History of the Canton of Aargau

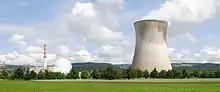
Leibstadt Nuclear Power Plant

The long-standing tensions within the confessional divide reached a boiling point in 1656 with the outbreak of the First War of Villmergen. Following the expulsion, handing over to the Inquisition, or execution of numerous reformed individuals by the authorities of the state of Schwyz, Zurich declared war on the Catholic towns. However, the campaign was poorly organised, with the allied Bernese troops being defeated by the central Swiss in the First Battle of Villmergen on 24 January. The peace treaty, which was concluded on 7 March, reaffirmed the conditions that had existed since 1531. In Baden, Stein Castle, which had been destroyed in 1415, was rebuilt as a fortress.